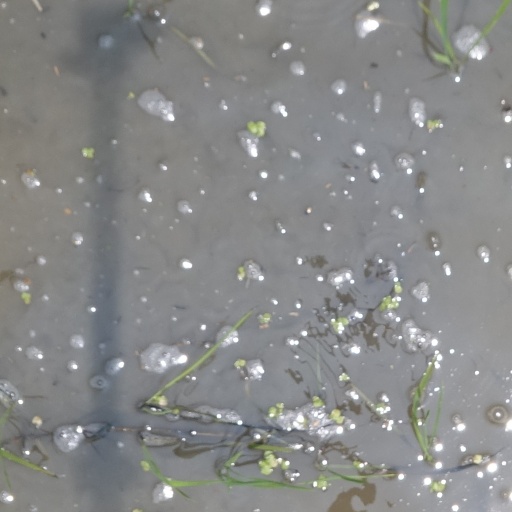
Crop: rice